The Temptation of St Anthony (Kansas City)

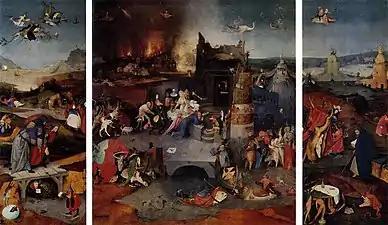
The "Temptation of St. Anthony" (Lisbon) depiction contrasts the serenity in the Kansas City piece, showing St. Anthony in chaotic torment.

In this portrayal, St. Anthony contrasts with the "Temptation of St. Anthony" (Lisbon). This piece depicts a more sorrowful St. Anthony tormented by lesser demons whereas some of Bosch's other depiction of St. Anthony show him in more disruptive torment.